Ayninbirkekin

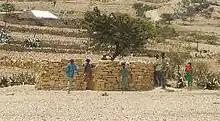
Ra'isot village pump

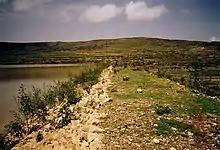
May Leiba dam

In this area with rains that last only for a couple of months per year, reservoirs of different sizes allow harvesting runoff from the rainy season for further use in the dry season. Overall they suffer from siltation. Yet, they strongly contribute to greening the landscape, either through irrigation or seepage water. Main reservoirs are: